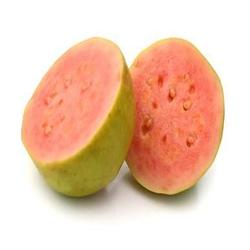
Label: Guava